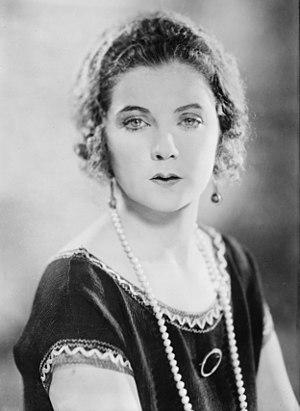
Lilyan Tashman est une actrice américaine, née le 23 octobre 1896 à New York, ville où elle est morte le 21 mars 1934.